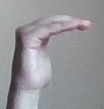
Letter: haa